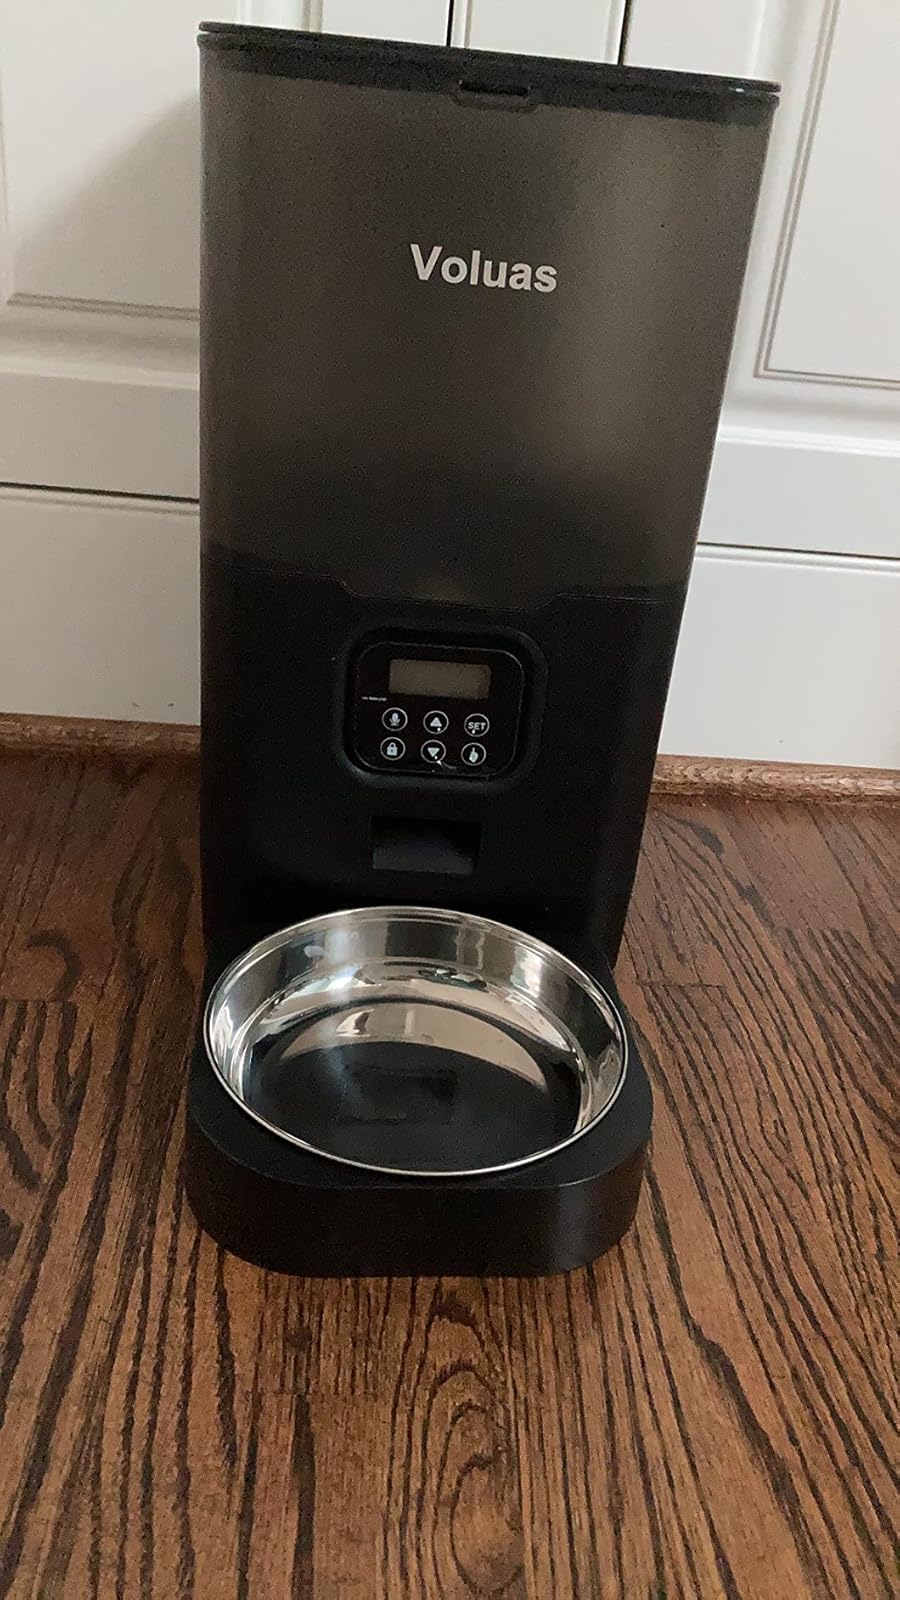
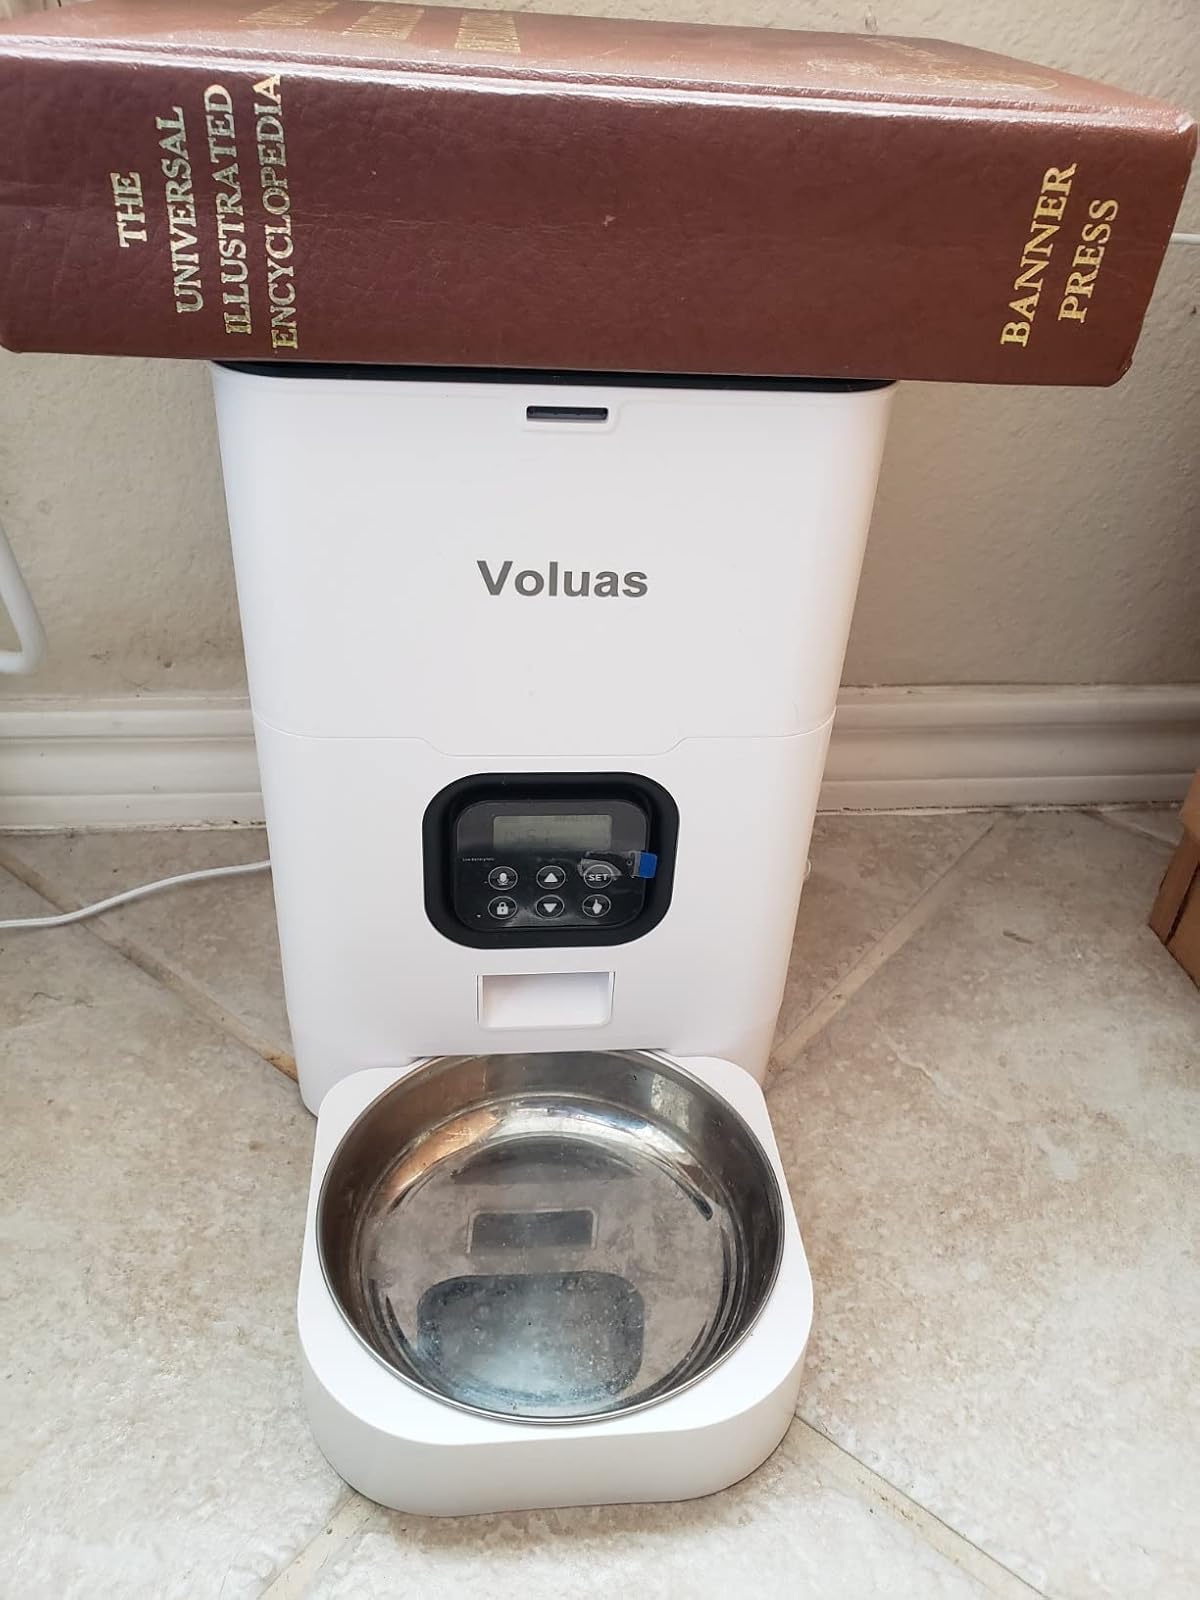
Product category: items_feeder
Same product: no